Stockmann, Helsinki centre

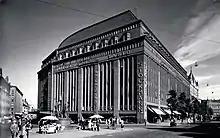
The department store in 1938.

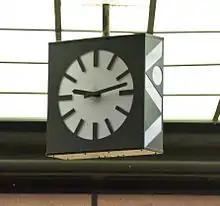
Stockmann's clock.

Valter Thomé and his brother won the architecture competition for the department store in 1916. The Thomé brothers were killed in the Finnish Civil War. The building was built in 1930, and the task was then given to Sigurd Frosterus who had been on the second place in the original competition. The department store was designed in nordic Art Deco style. It is part of the Gazelle block in the district of Kluuvi. The new expansion of the building is based on Sigurd Frosterus's plans.